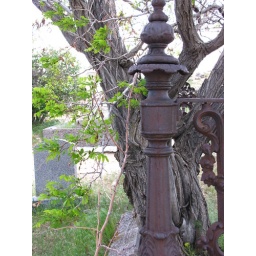
This tree grew around the fence